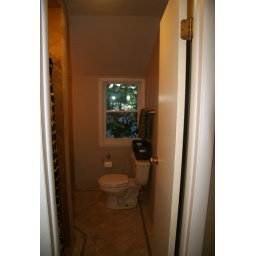
Stylish upstairs bath with glass and tumbled tile floor and walk in shower.